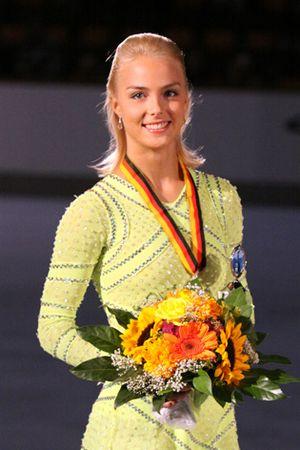
Kiira Korpi, née le 26 septembre 1988 à Tampere, est une patineuse artistique finlandaise. Elle est vice-championne d'Europe 2012 et quintuple championne de Finlande.